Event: Nepal Earthquake
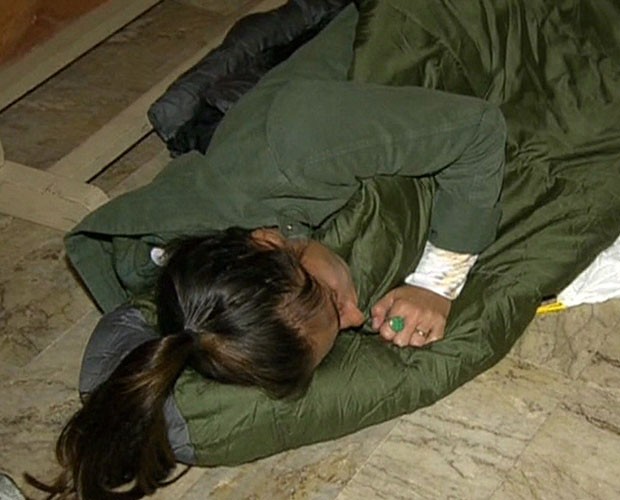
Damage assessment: no_damage